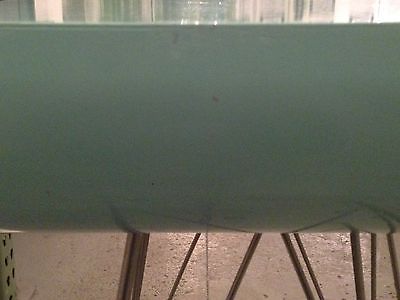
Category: table